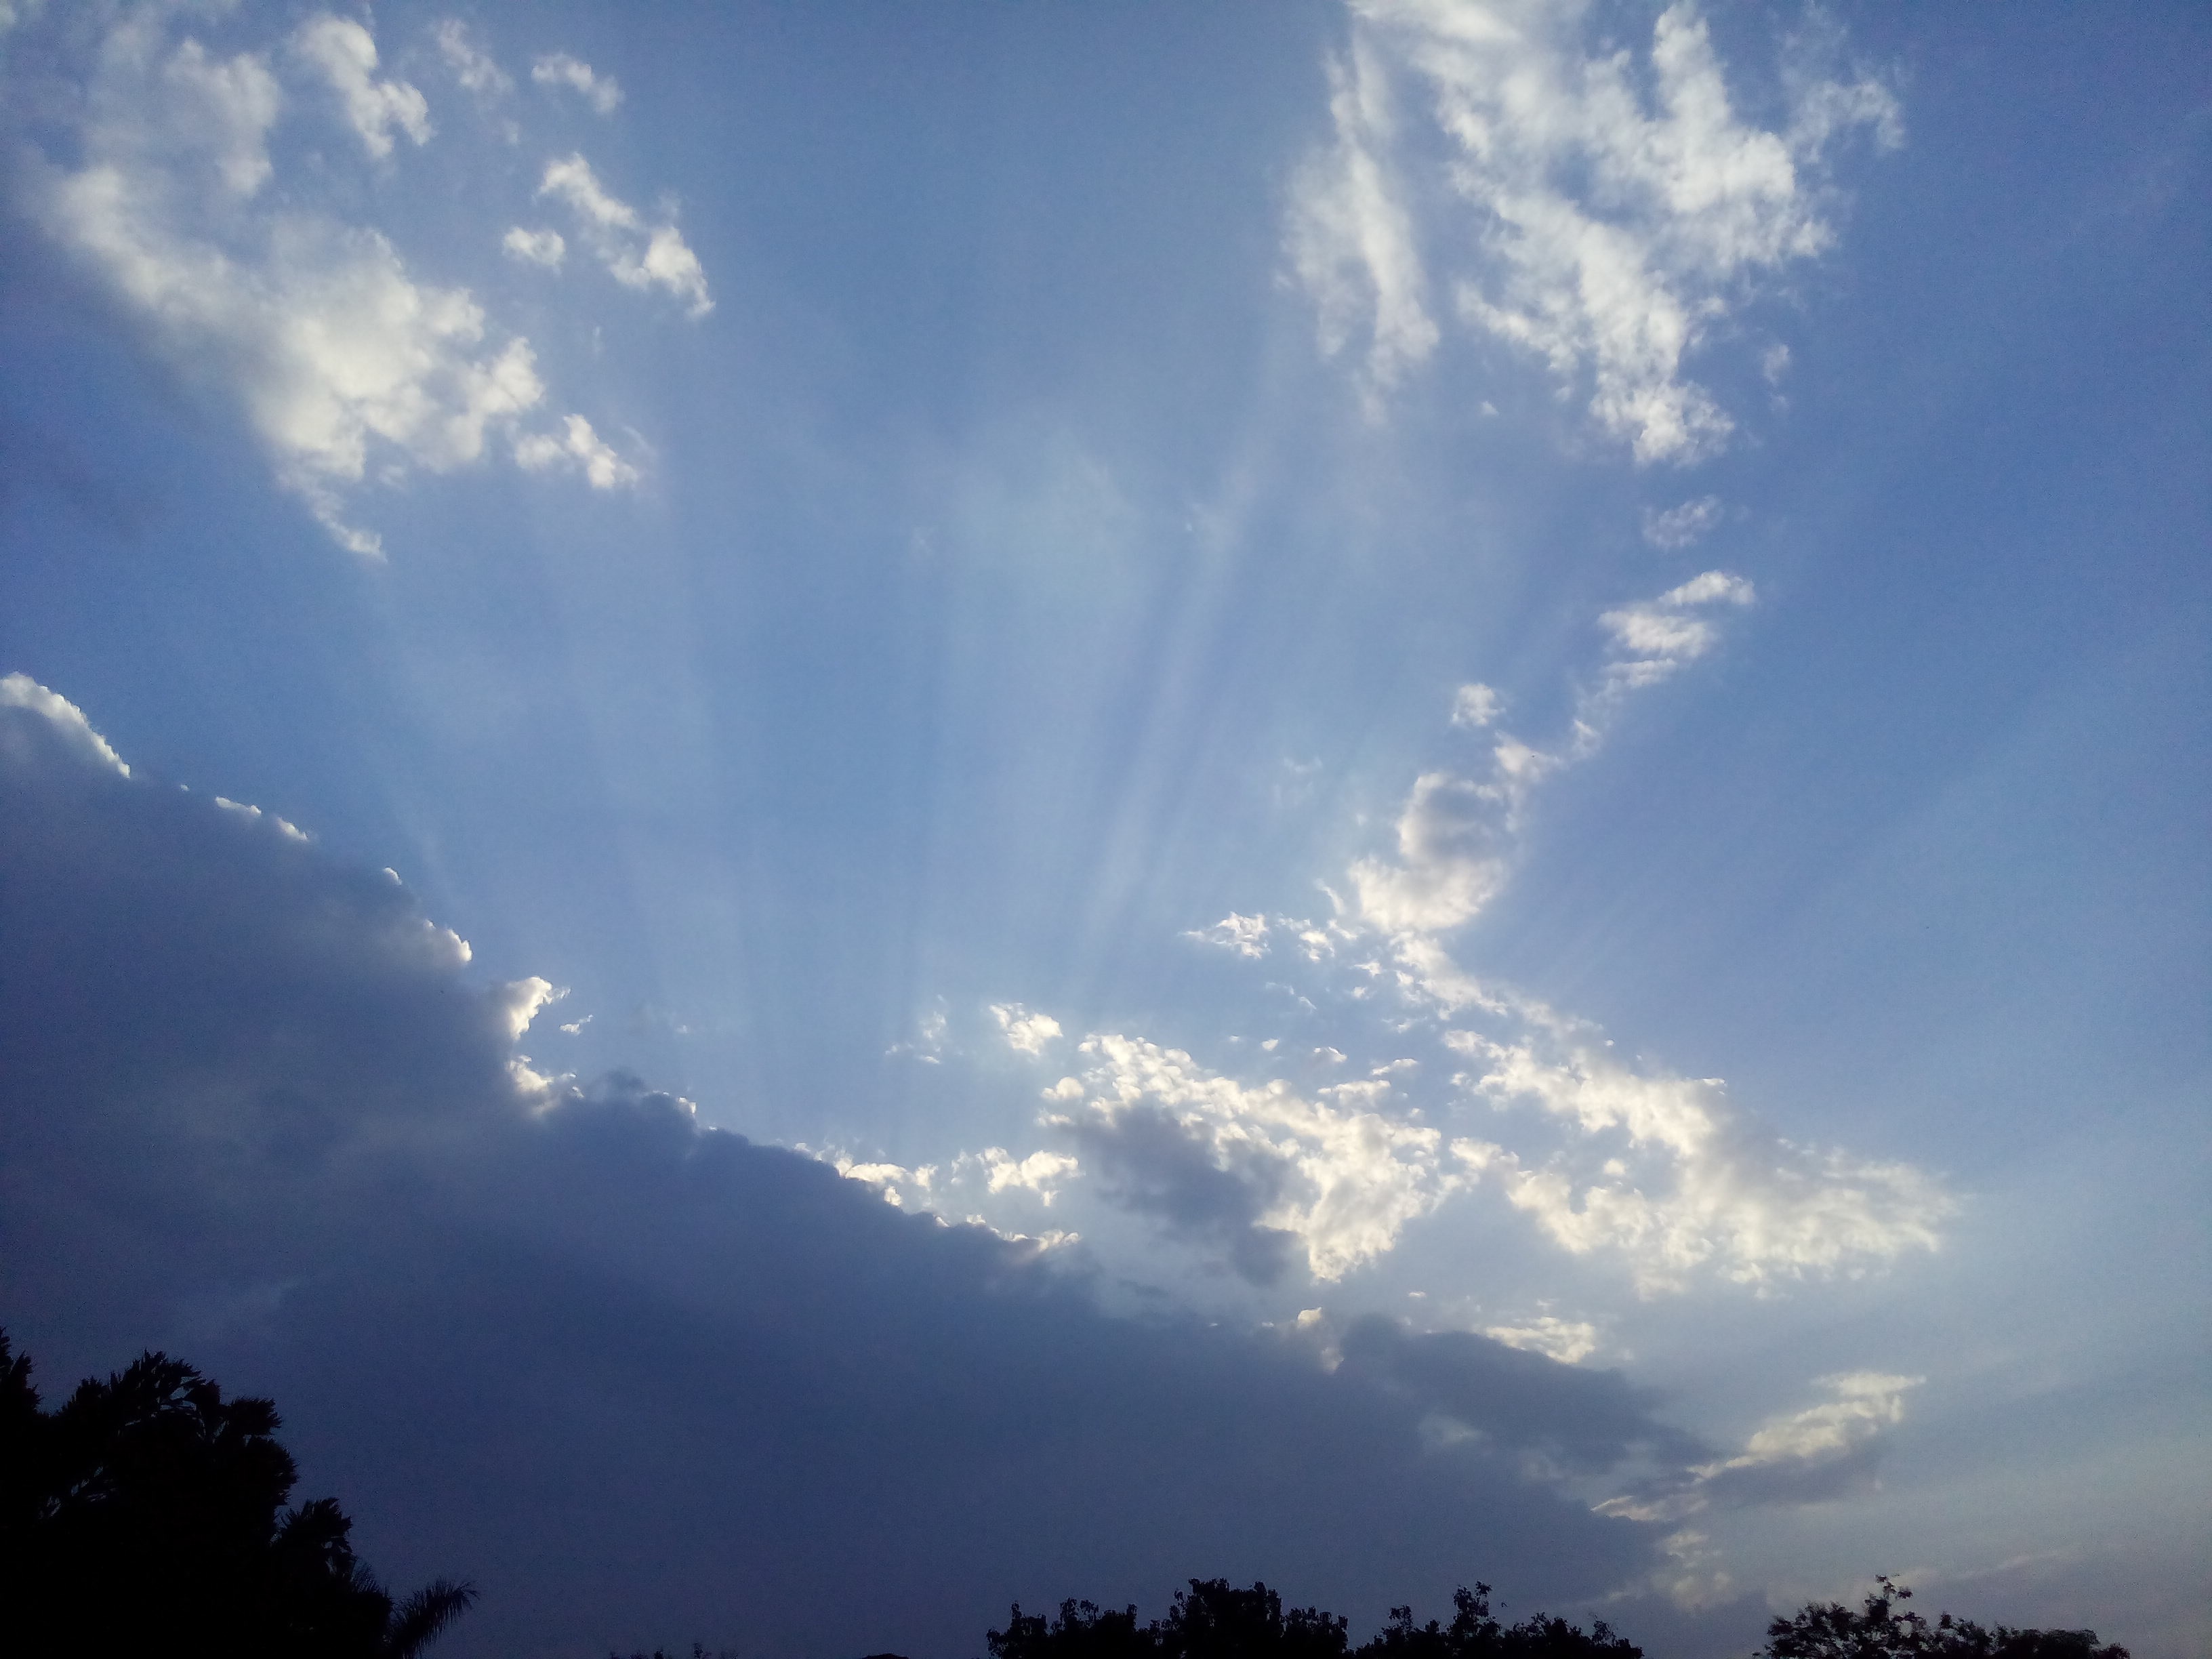
horizon, cloud, sky, sunlight, dawn, atmosphere, dusk, daytime, weather, cumulus, meteorological phenomenon